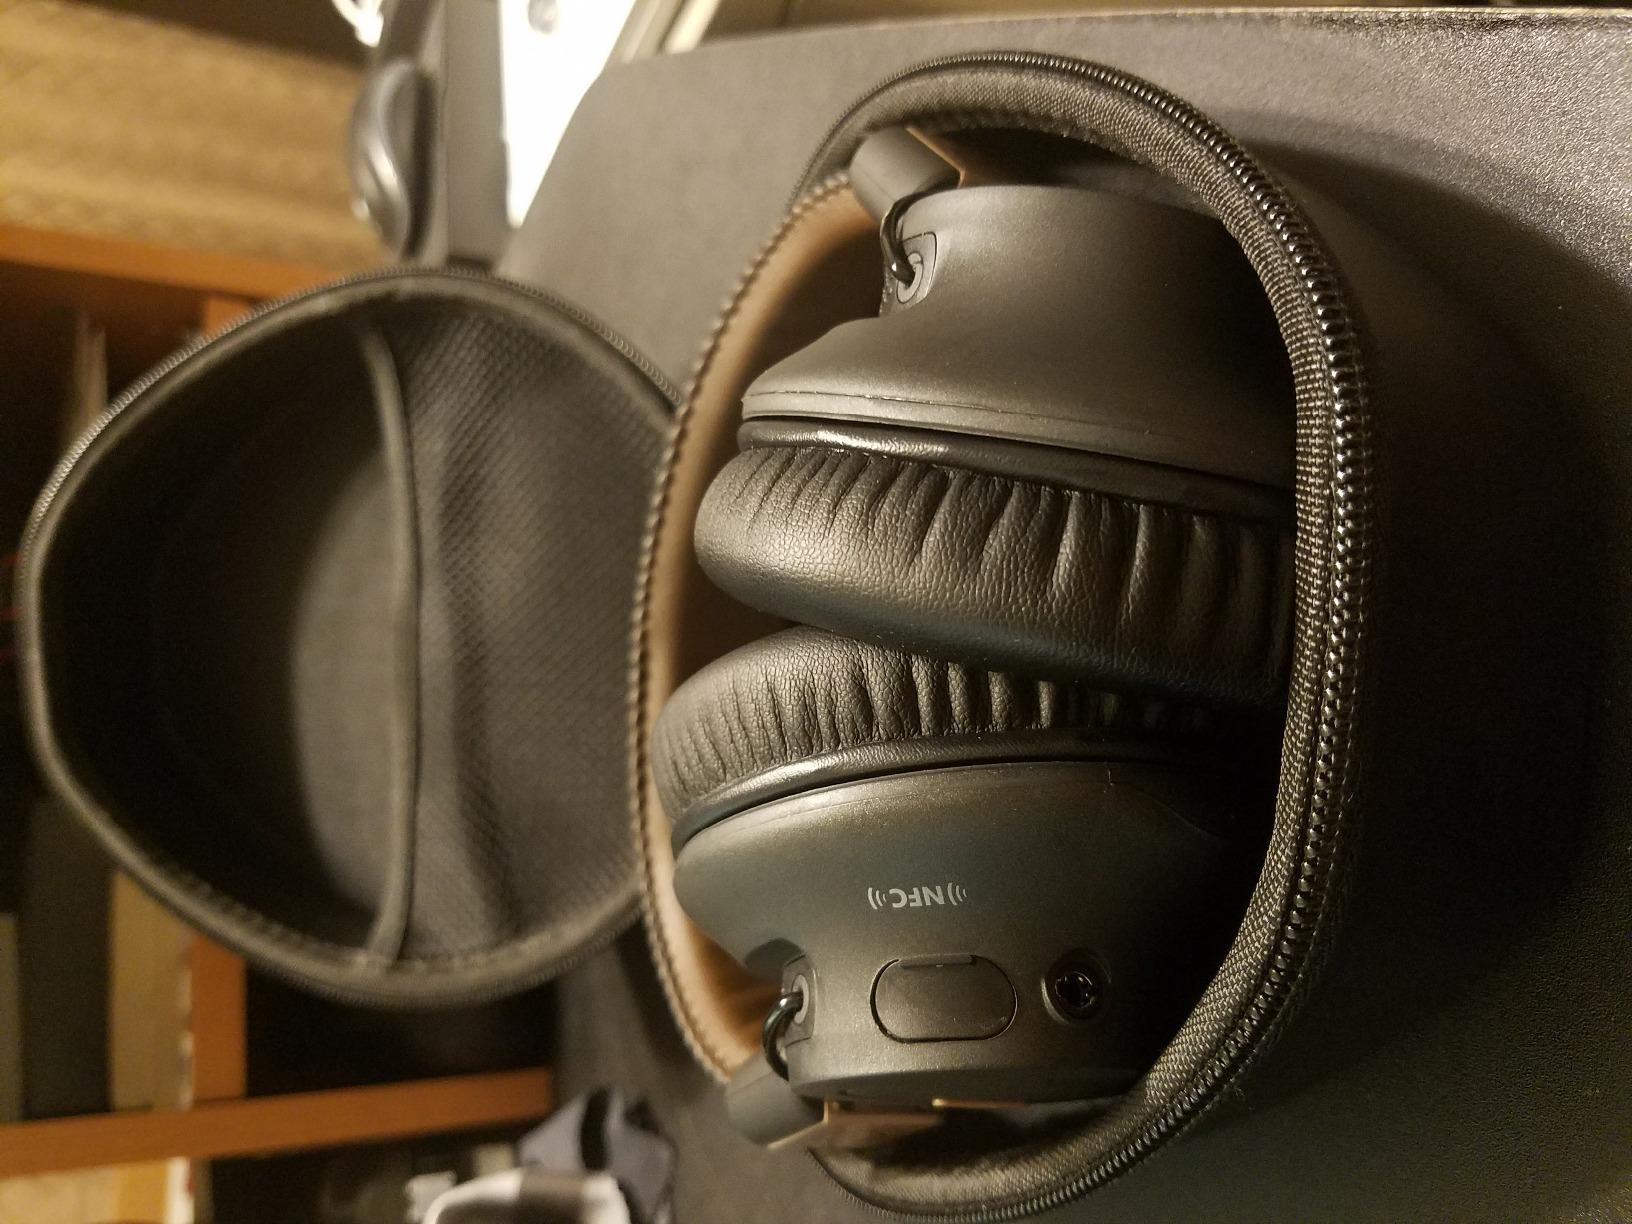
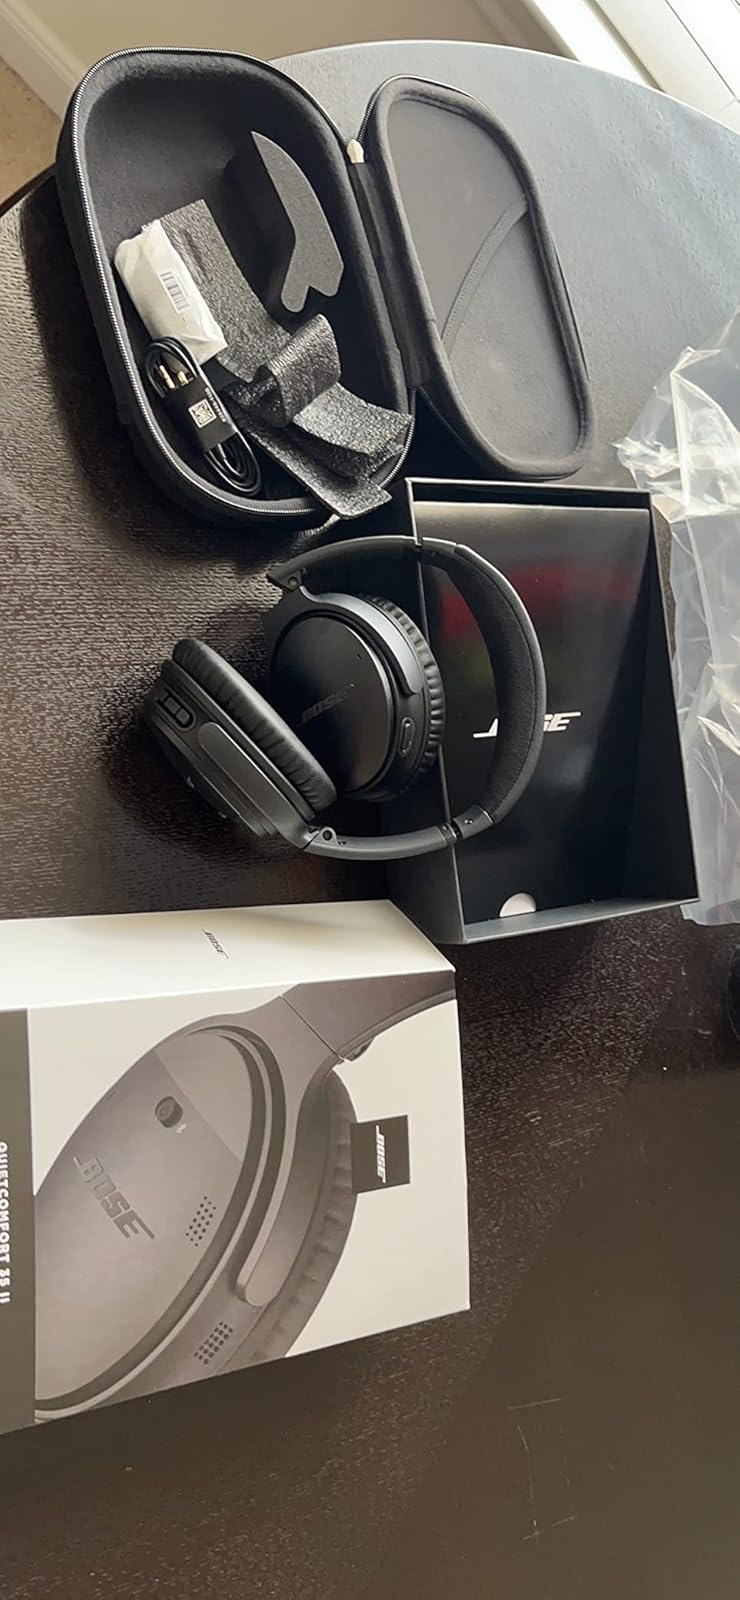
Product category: headphones
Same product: no